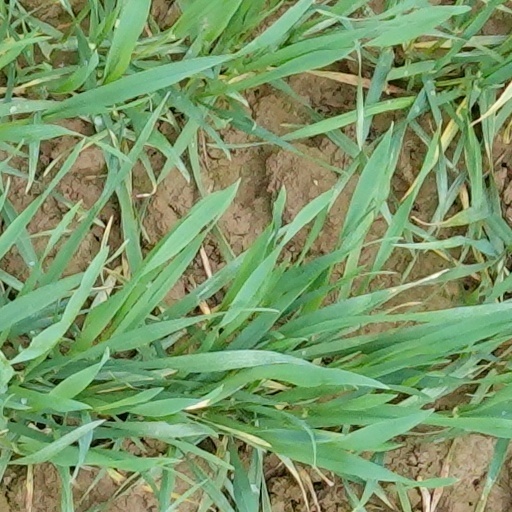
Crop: wheat